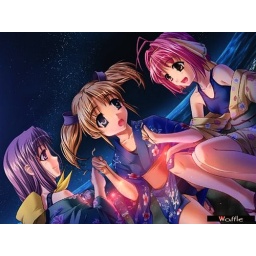
cute little japanese girls sit around a fire.